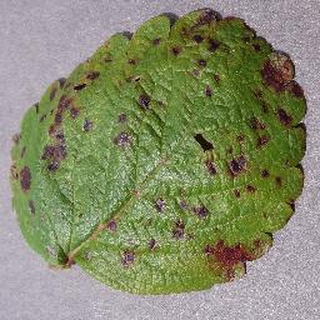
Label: strawberry_leaf_scorch